Southern white rhinoceros

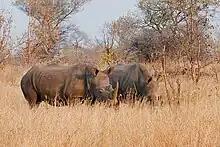
A southern white rhino pair at Mosi-oa-Tunya National Park, Zambia.

The southern white rhino lives in the grasslands, savannahs, and shrublands of southern Africa, ranging from South Africa to Zambia. About 98.5% of southern white rhino live in just five countries: South Africa, Namibia, Zimbabwe, Kenya and Uganda.